Airoll

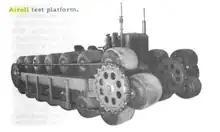
The 1960 BorgWarner Test Vehicle

As early as 1958 the US Office Of Naval Research had begun research on the military applications of the Airoll concept and by April 1960 the Ingersoll-Kalamazoo Division of the Borg-Warner Corporation had developed a prototype test vehicle in conjunction with the US Military. Throughout 1960 and 1961 they tested the vehicle in different ground conditions using 3 distinct tire configurations: The first used 16 24”x24”x6” Goodyear ‘Terra Tires’ per track, the second used 19 smaller ‘Terra Tires’ per track, and the third configuration used 32 standard industrial tires per track, 2 tires per axle. These tests seem to have been largely a success